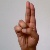
The image shows a hand gesture representing the letter 'U' in Indian Sign Language.